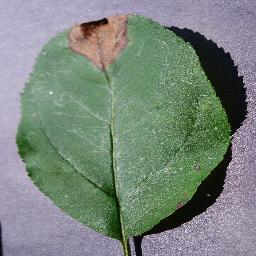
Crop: apple
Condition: black_rot